Liman, Novi Sad

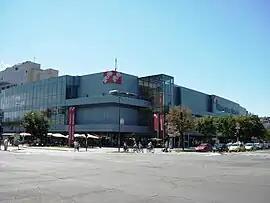
Mercator Centar, Liman III

Liman has several supermarkets located within or at the very outskirts of the neighborhood (part of other neighborhoods but used by Liman residence due to their vicinity):